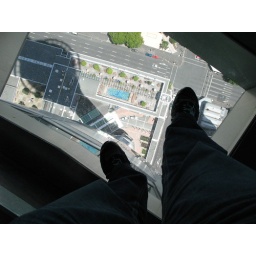
Standing on the glass floor in the Auckland Sky Tower looking down at the swimming pool and the shadow of the tower.